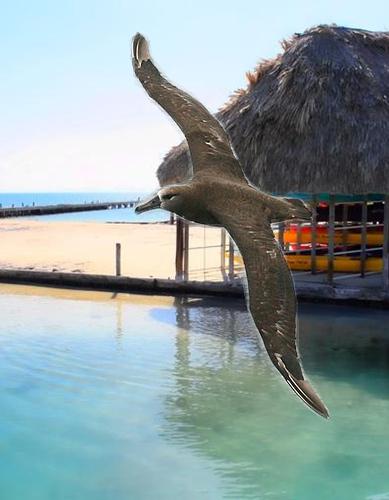
Bird species: Black_footed_Albatross
Bird type: waterbird
Background: water